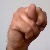
The image shows a hand gesture representing the letter 'N' in Indian Sign Language.